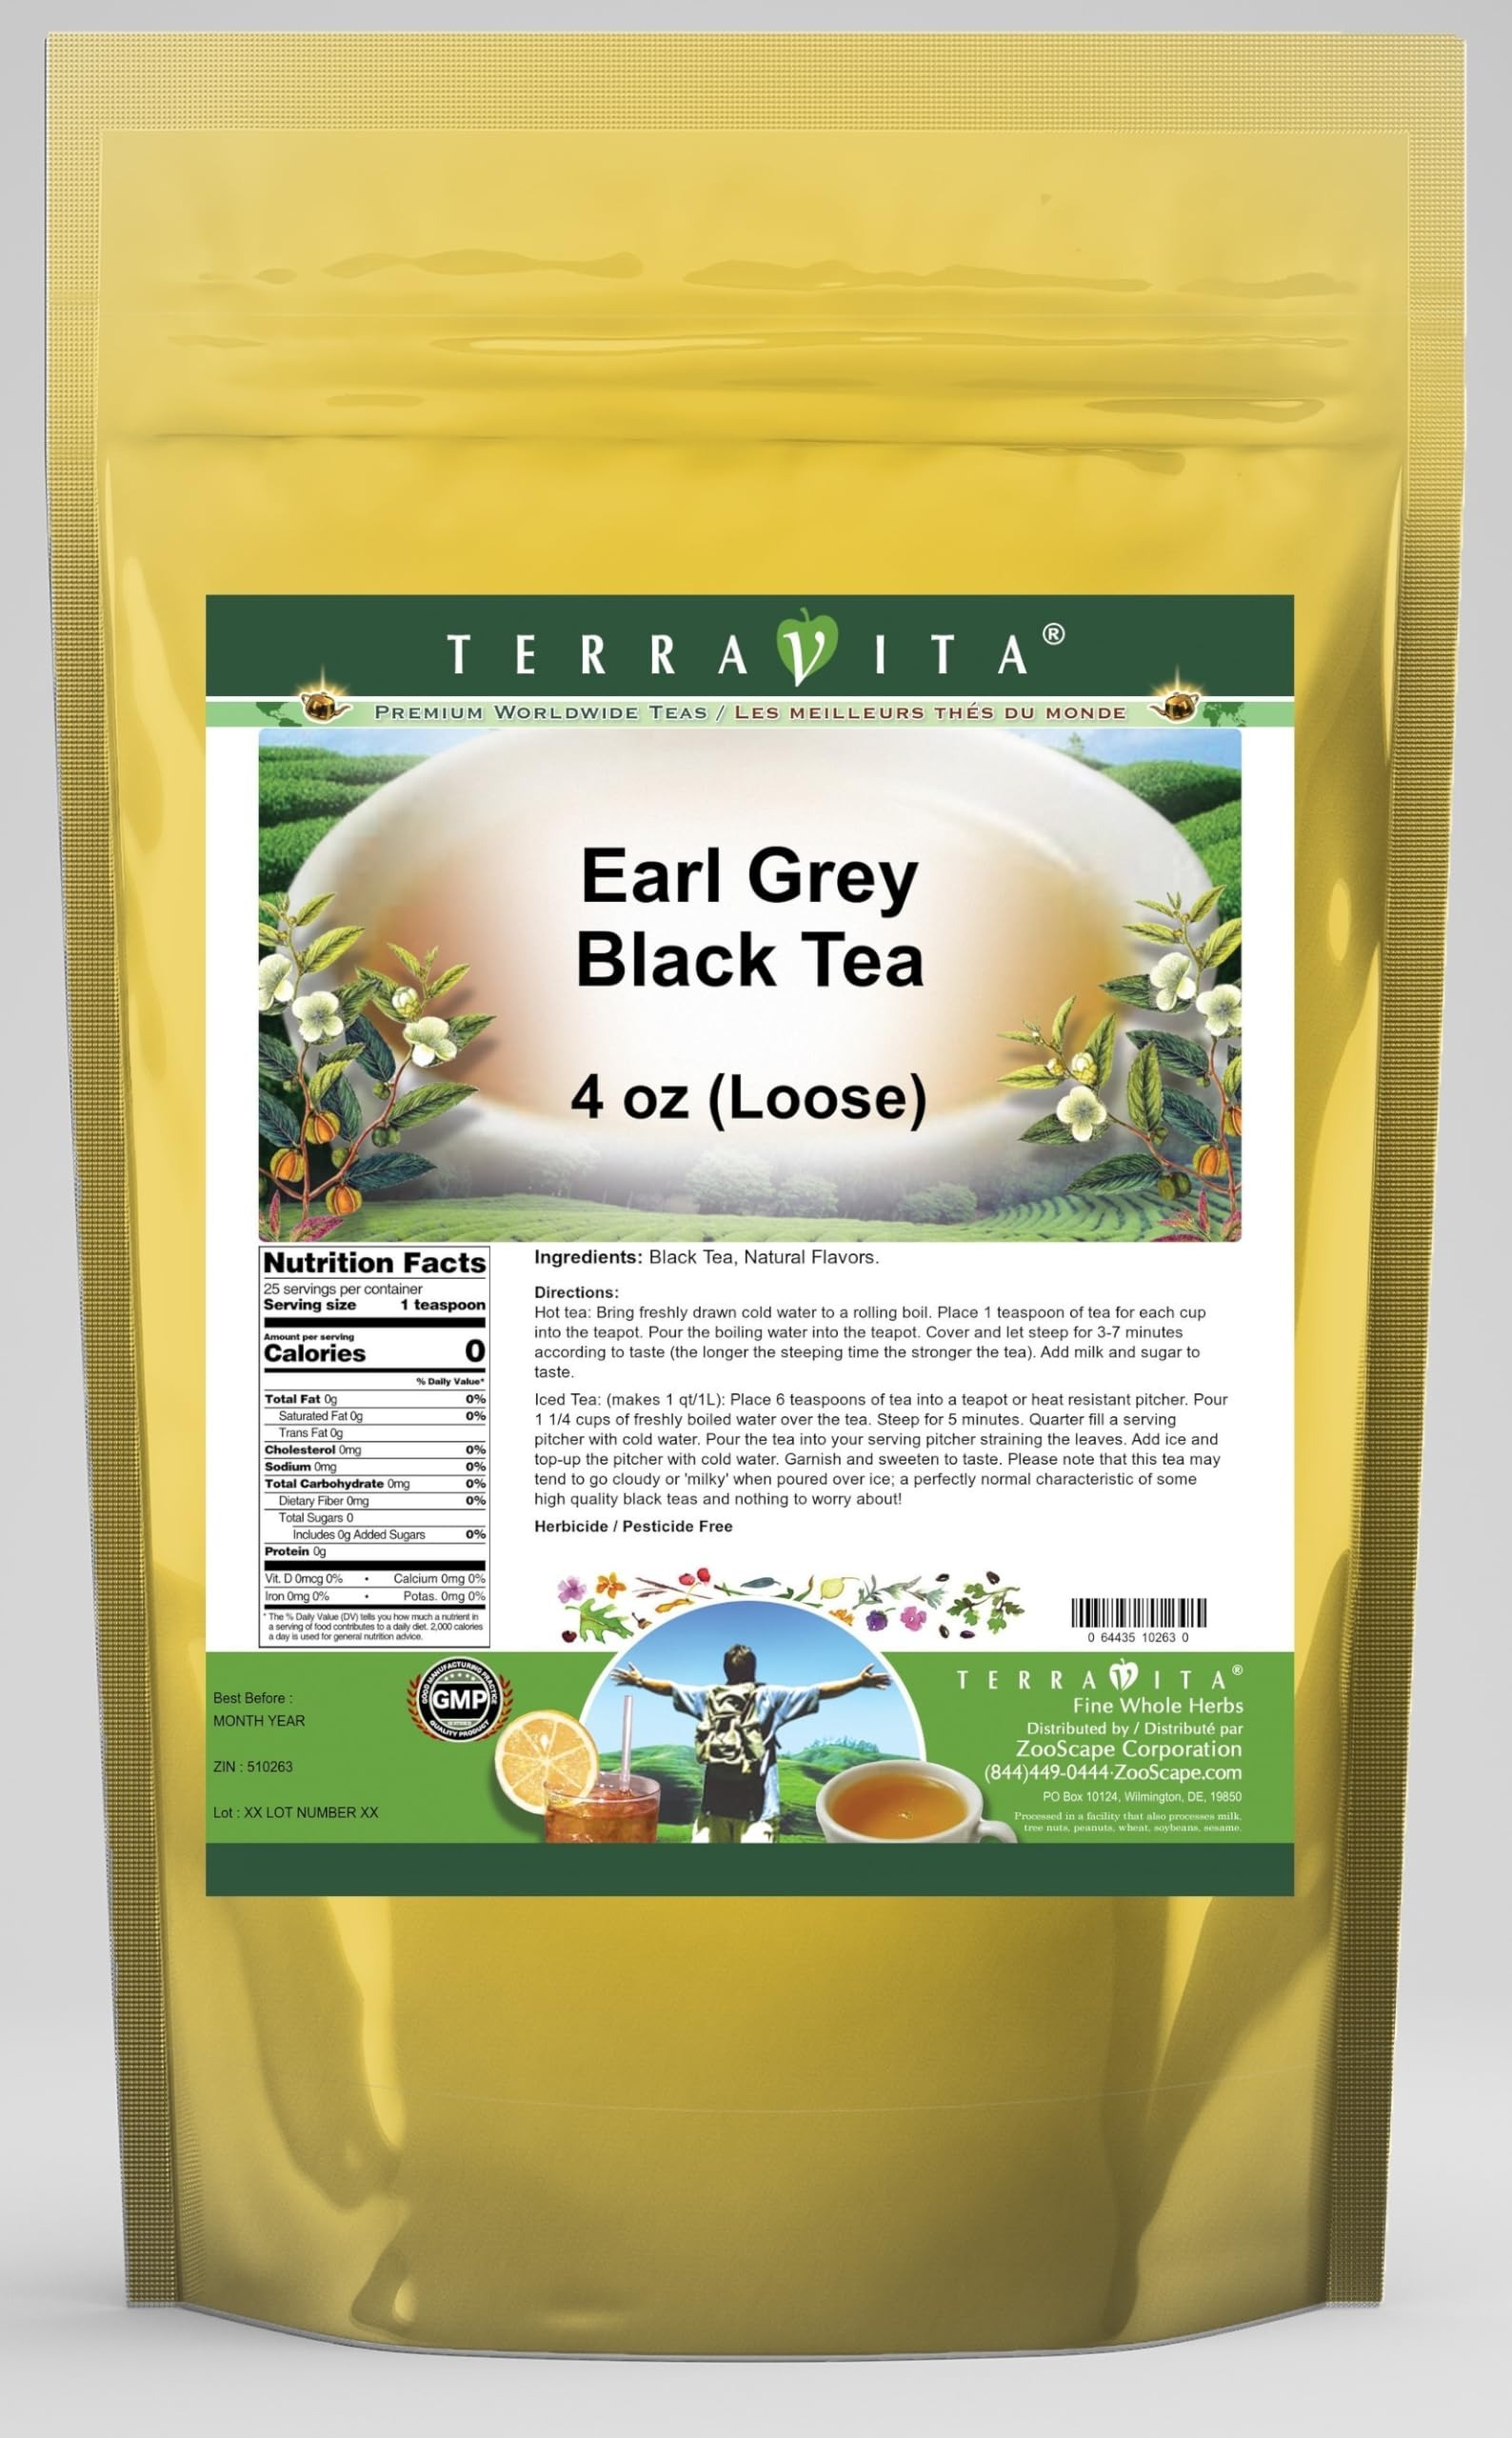
Item Name: Earl Grey Black Tea (Loose) (4 oz, ZIN: 510263) - 3 Pack
Bullet Point 1: What type of tea do we use, how do we flavor the tea and why do we use natural flavors? Firstly...we only use high grown teas from the top 3 tea growing regions of Sri Lanka - Nuwara Eliya, Dimbula and Uva. These three high-grown districts produce flavorful teas that have classic "Ceylon" tea character which is noted by floral bouquet and flavor notes, touches of mild astringency, bright coppery color and, most importantly, perfect for use as the base tea of our flavored teas. (We have tested
Bullet Point 2: No fillers.
Bullet Point 3: Manufacturer: TerraVita
Bullet Point 4: Size: 4 oz
Bullet Point 5: Loose Leaf Black Tea - Packed in a convenient upright pouch!
Product Description: What type of tea do we use, how do we flavor the tea and why do we use natural flavors? Firstly...we only use high grown teas from the top 3 tea growing regions of Sri Lanka - Nuwara Eliya, Dimbula and Uva. These three high-grown districts produce flavorful teas that have classic "Ceylon" tea character which is noted by floral bouquet and flavor notes, touches of mild astringency, bright coppery color and, most importantly, perfect for use as the base tea of our flavored teas. (We have tested teas from various other origins around the world as base stock for our flavored teas, but none of these teas made the grade. We may pay more for high grown Ceylons, but the taste is worth it!) - Dimbula and the western estates of Nuwara Eliya have a major quality peak during January - February, whereas Uva and the eastern estates of Nuwara Eliya have their peak in July -August. This "dual peak period" allows us to buy the best for our flavored tea - An unbelievable aroma that accompanies an unbelievable taste - Hot tea brewing method: Bring freshly drawn cold water to a rolling boil. Place 1 teaspoon of tea for each cup into the teapot. Pour the boiling water into the teapot. Cover and let steep for 3-7 minutes according to taste (the longer the steeping time the stronger the tea). Add milk and sugar to taste. - Iced tea brewing method: (to make 1 liter/quart): Place 6 teaspoons of tea into a teapot or heat resistant pitcher. Pour 1 1/4 cups of freshly boiled water over the tea. Steep for 5 minutes. Quarter fill a serving pitcher with cold water. Pour the tea into your serving pitcher straining the leaves. Add ice and top-up the pitcher with cold water. Garnish and sweeten to taste. Please note that this tea may tend to go cloudy or &quot;milky&quot; when poured over ice; a perfect
Value: 12.0
Unit: Ounce

Price: 41.92